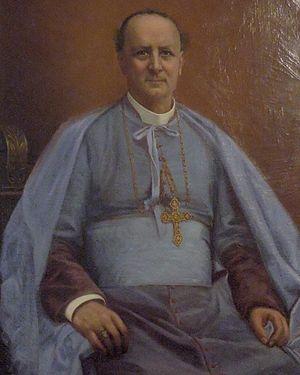
Nîmes (Gard, France), évêché, portrait par Louis Emile Pinel de Grandchamp de Mgr Félix-Auguste Béguinot (vers 1900), évêque de Nîmes de 1896 à 1921.
Félix-Auguste Béguinot, né le 11 juillet 1836 à Bannay dans le Cher et mort le 3 février 1921 à Nîmes, est un prélat français des XIXᵉ siècle et XXᵉ siècle, évêque de Nîmes de 1896 à 1921.